International Building (Rockefeller Center)

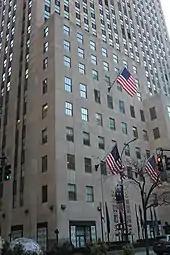
View of the western end of the south elevation, with a nine-story-tall mass in front of the main tower. At far right, a six-story wing continues east and becomes the Palazzo d'Italia.

The main portion of the International Building is its 41-story tower. The main tower was recessed as far back from Fifth Avenue as possible to maximize rental space while still complying with the 1916 Zoning Resolution, which mandated that buildings contain setbacks above a certain height. Aside from the four-story entrance on Fifth Avenue, the tower has no setbacks along its eastern elevation. The tower contains three setbacks on its north and south elevations, which are not visible from either Rockefeller Plaza or Fifth Avenue. The western ends of the north and south elevations contain nine-story-tall masses, which are visible from Rockefeller Plaza. The northwest corner contains a diagonal chamfer, while the southwest corner is slightly set back, creating a small plaza. The setbacks on the 50th and 51st Street elevations correspond to the tops of the elevator banks inside.